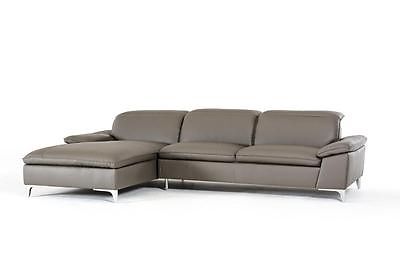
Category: sofa